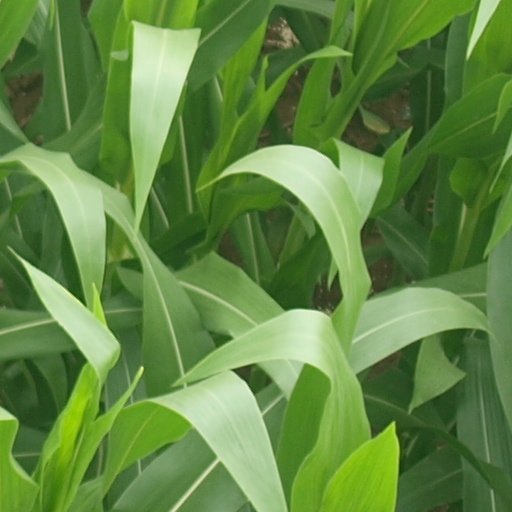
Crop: maize; corn